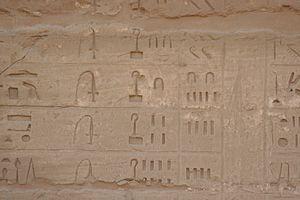
Il existait plusieurs techniques de relief employées par les Égyptiens de l'Antiquité. Le relief peint était très largement répandu.